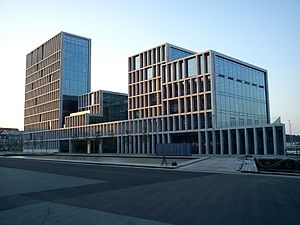
Bestseller A/S
Bestsellers kontorbyggeri  ved havnen i Aarhus 2015
Bestseller A/S er en dansk modetøjsvirksomhed, der blev grundlagt i 1975 og ejes af CEO Anders Holch Povlsen. Virksomheden ejer en række internationalt solgte modemærker som f.eks. Jack & Jones, ONLY, Selected, Vero Moda m.v. og ejer også størstedelen af butikskæden Normal.